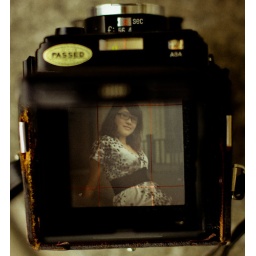
A girl in a box :D